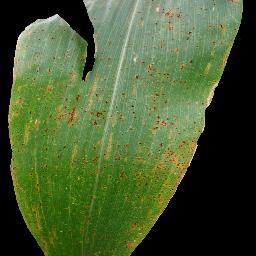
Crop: corn
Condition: (maize)_common_rust